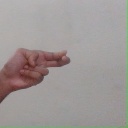
अक्षर: ह